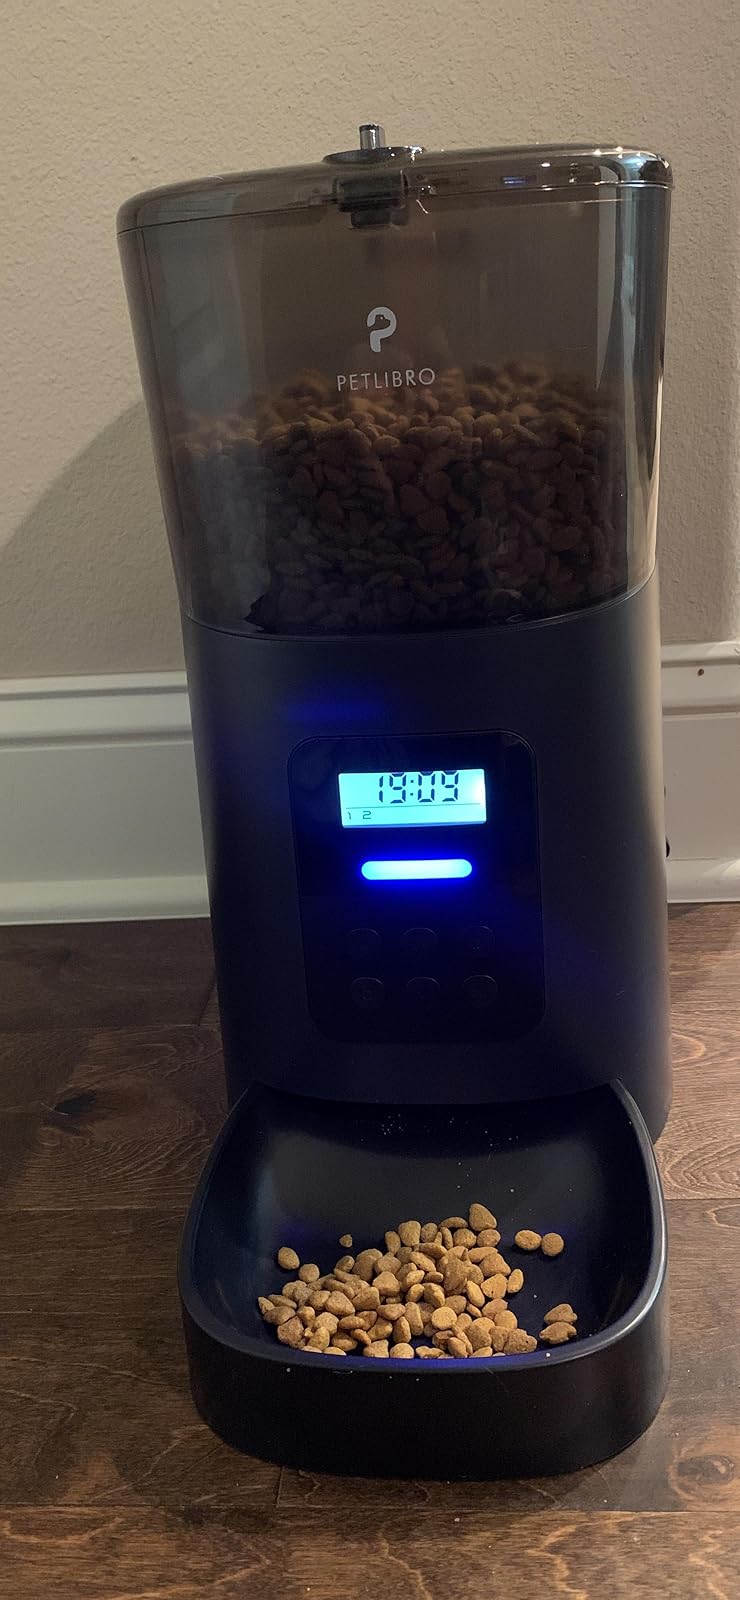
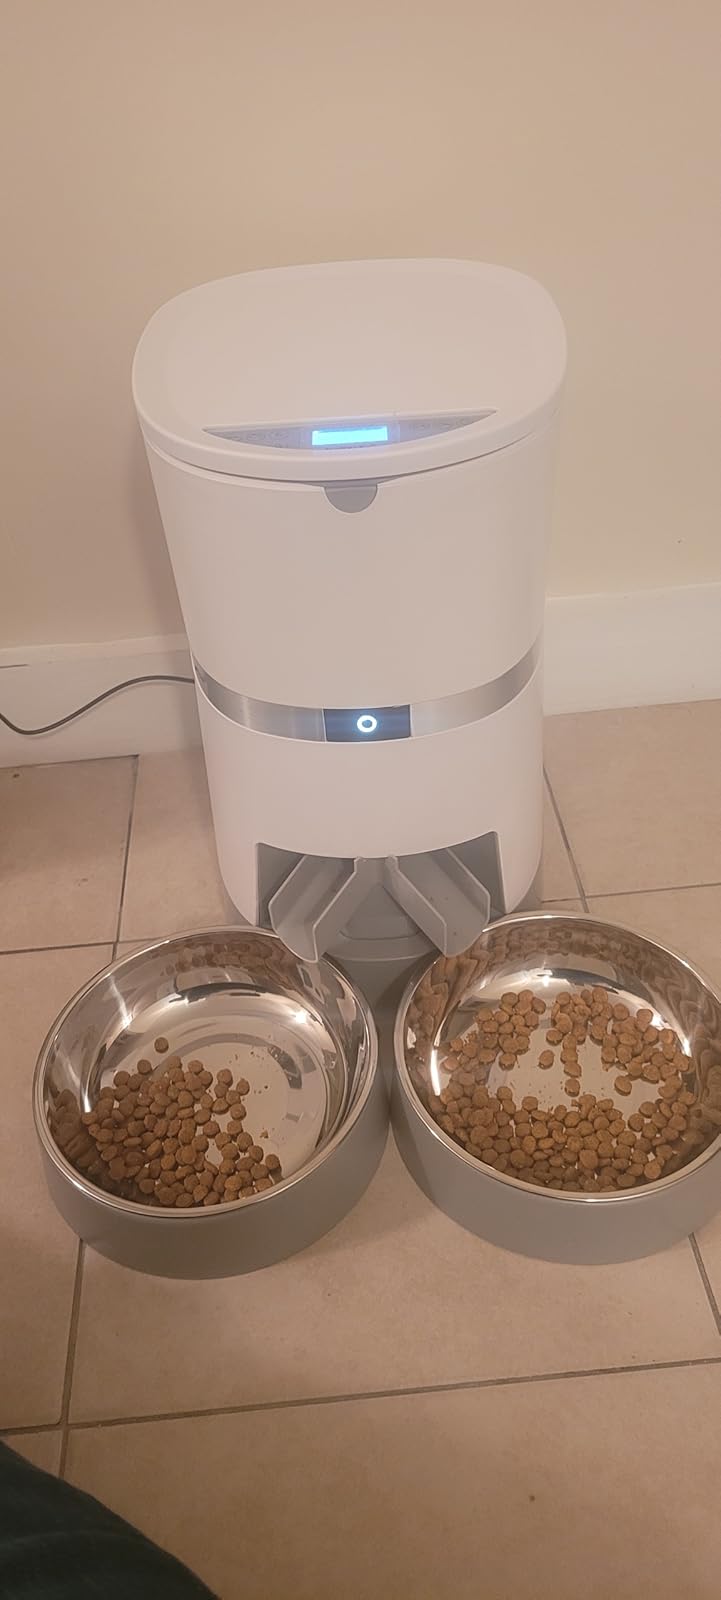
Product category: items_feeder
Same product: no